David Ben-Gurion

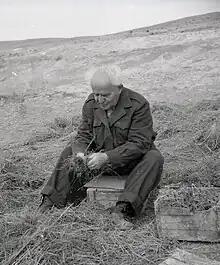
Ben-Gurion working in kibbutz Sde Boker, 1953

After the ten-day campaign during the 1948 war, the Israelis were militarily superior to their enemies and the Cabinet subsequently considered where and when to attack next. On 24 September, an incursion made by the Palestinian irregulars in the Latrun sector, killing 23 Israeli soldiers, precipitated the debate. On 26 September, Ben-Gurion put his argument to the Cabinet to attack Latrun again and conquer the whole or a large part of West Bank. The motion was rejected by a vote of seven to five after discussions. Ben-Gurion qualified the cabinet's decision as ("a source of lament for generations") considering Israel may have lost forever the Old City of Jerusalem.